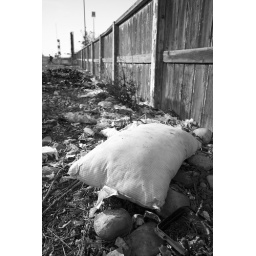
Canon 5D Mark II, 17-40mm f/4.0L, polarizer. Conversion to black and white using blue filter in Aperture 3.0.